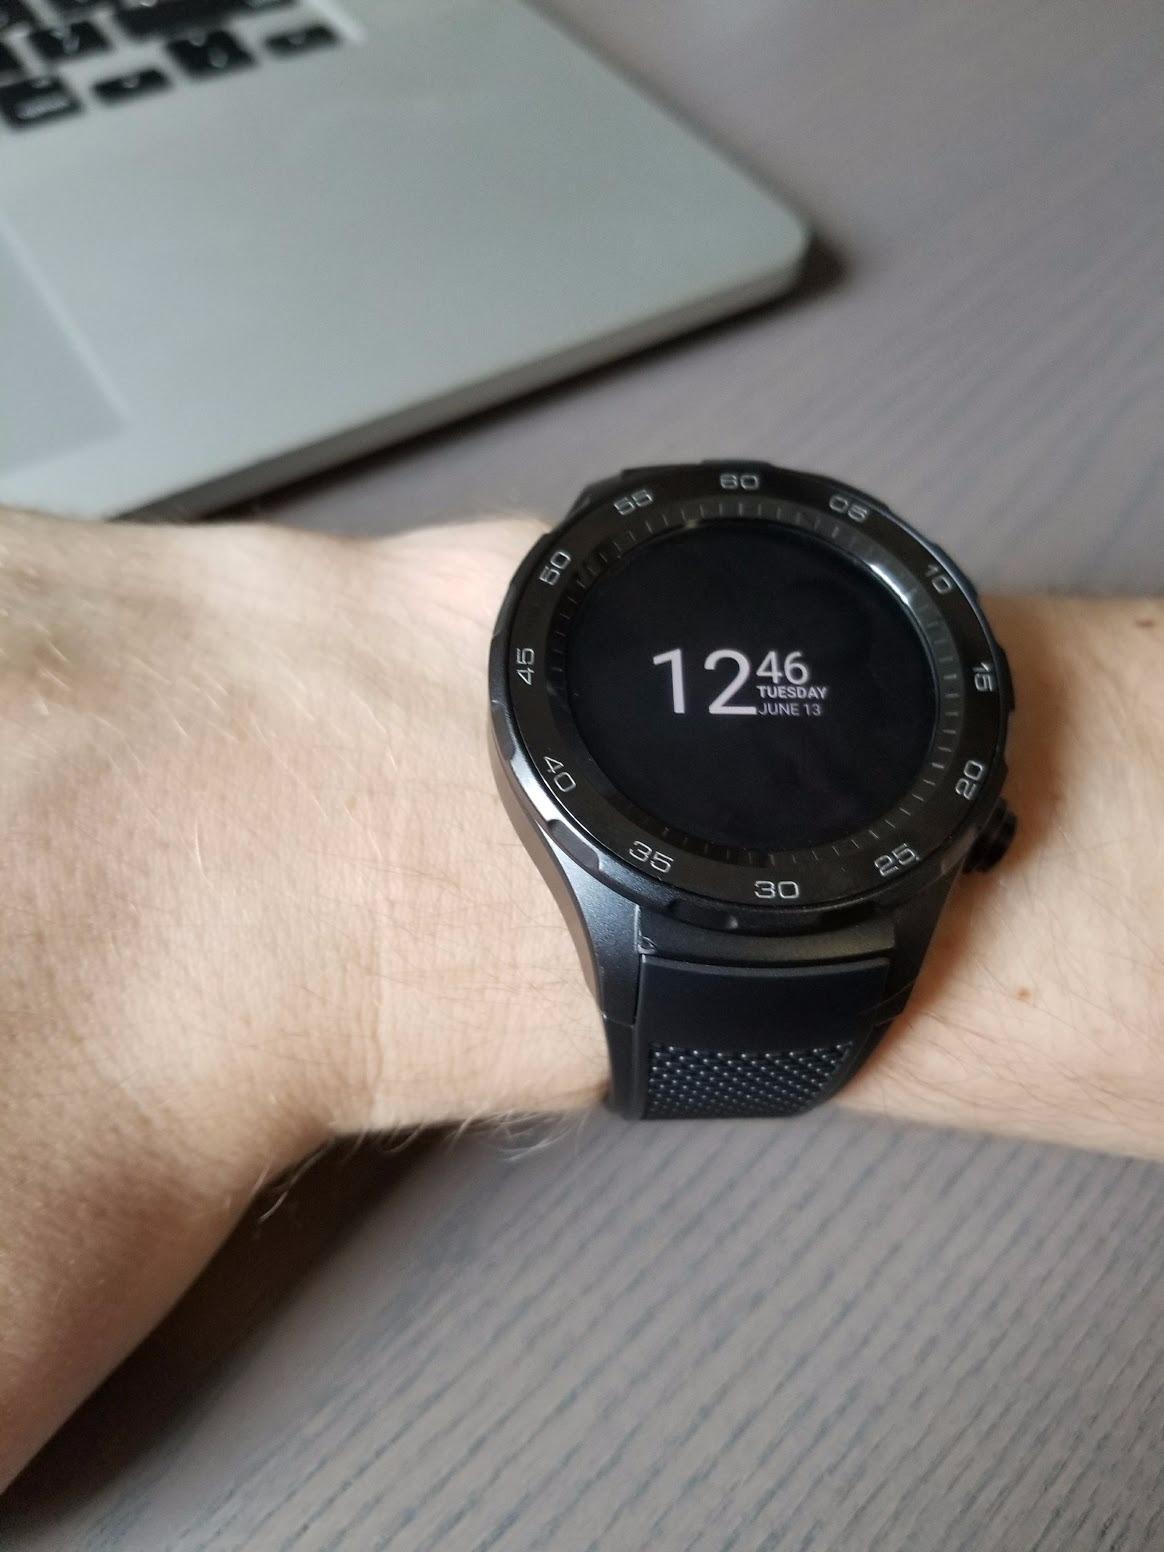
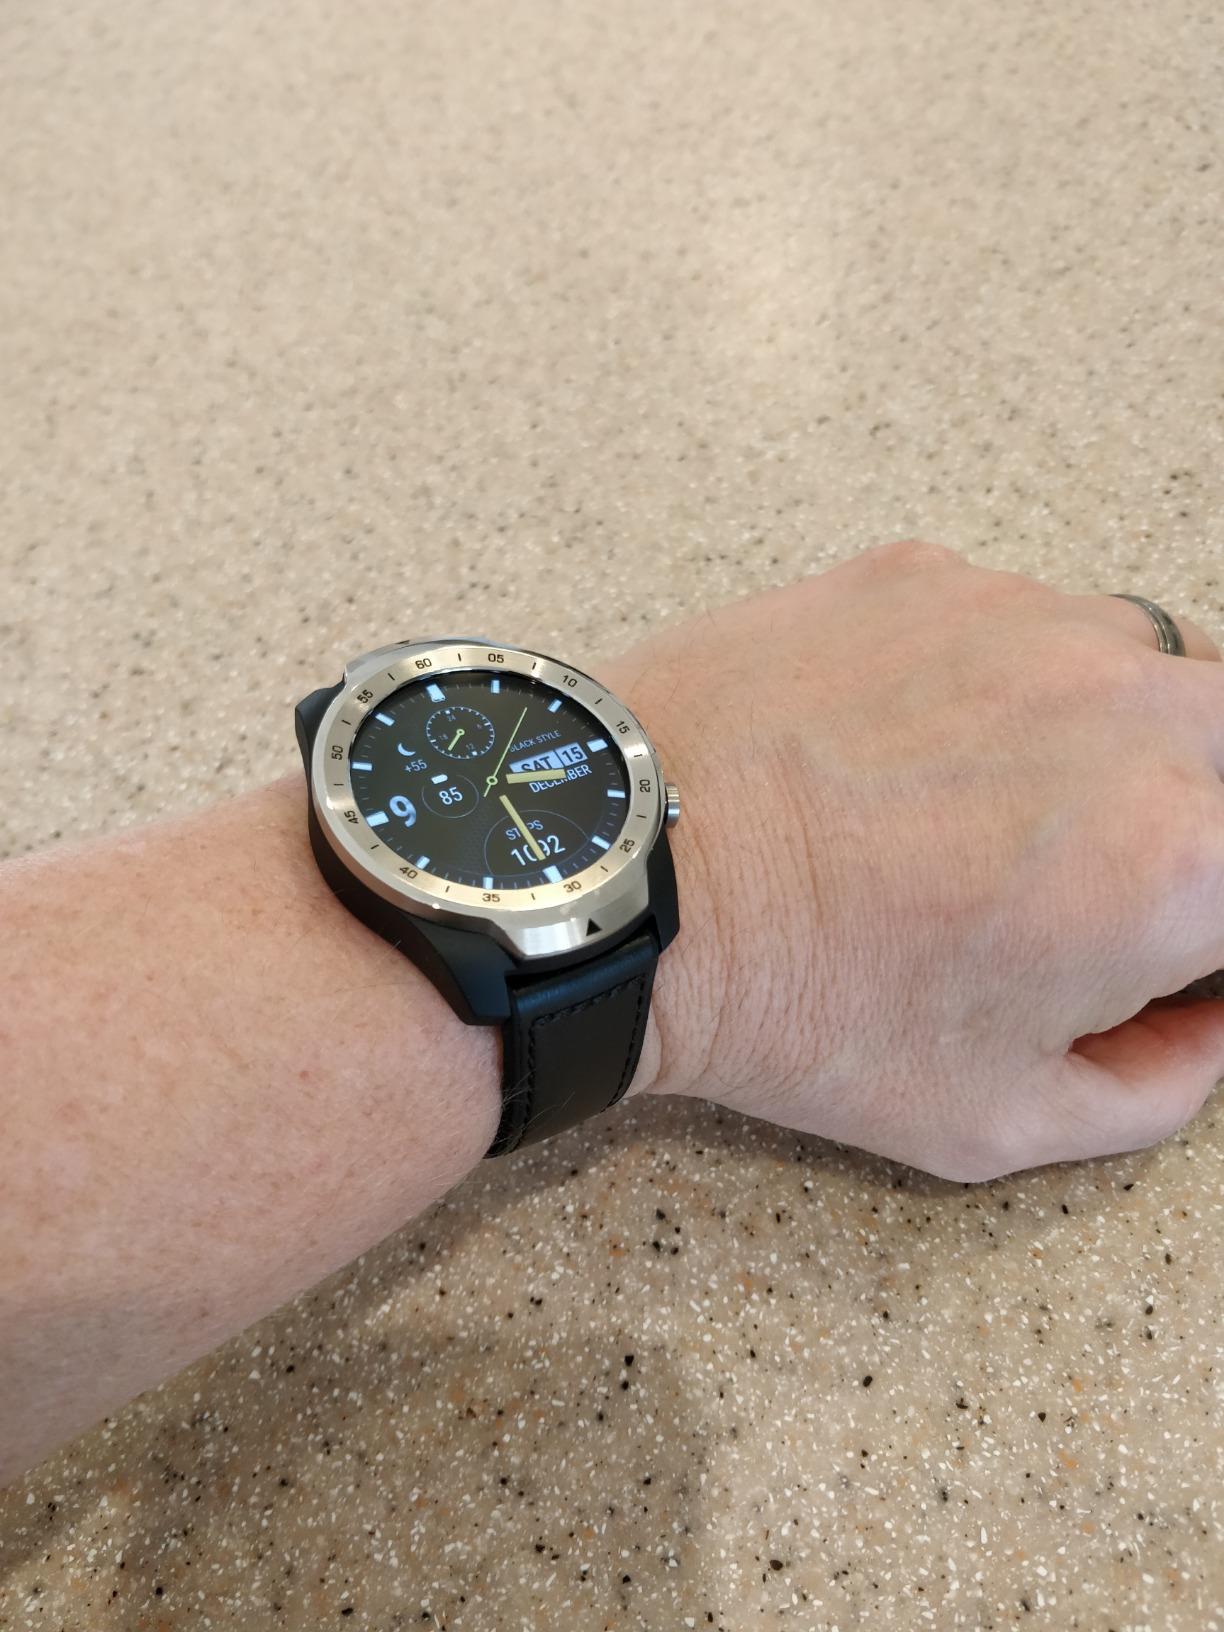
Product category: smartwatch
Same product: no